Kalfie Martin

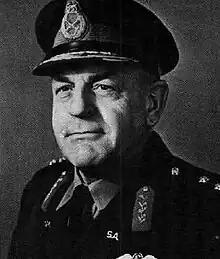

Lieutenant-General Henry James "Kalfie" Martin (10 June 191020 October 2000) was a South African military commander.